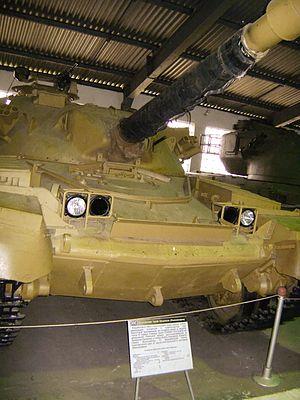
Le FV4201 Chieftain est un char de combat britannique conçu par la Royal Ordnance Factory dans les années 1960 pour succéder au char Centurion. Lorsqu'il entre en service dans les forces britanniques en 1966, il est considéré comme étant le char le mieux blindé dans les rangs de l'OTAN. Cependant, son moteur peu fiable lui causera de nombreux problèmes de disponibilité durant une grande partie de sa carrière.